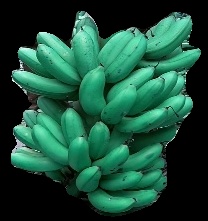
Variety: rasbale
Grade: grade1